Configuration file

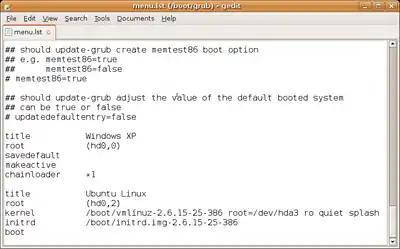
A configuration file for GNU GRUB.

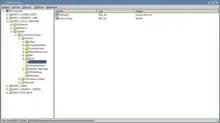
The REGEDIT application being used to edit Windows Registry data

. The format that applies to a particular system is determined by the design of that system. Often, a standardized format is used since it allows for using tools designed for the format even if not designed for the consuming system. In particular, general-purpose serialization formats, such as JSON, XML, and YAML, are often used in open-source and platform-neutral software. The specification for these formats are generally publicly available to support wide-spread use.